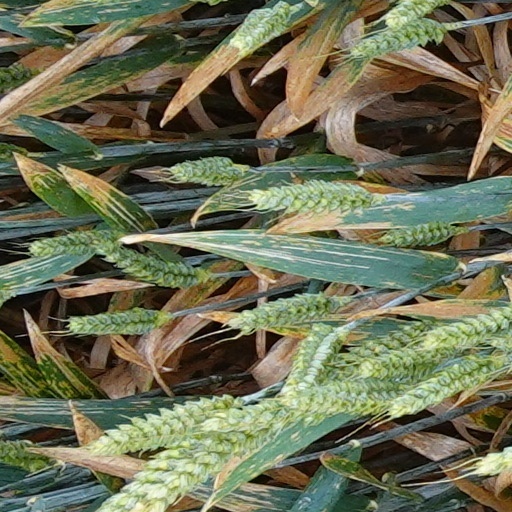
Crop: wheat